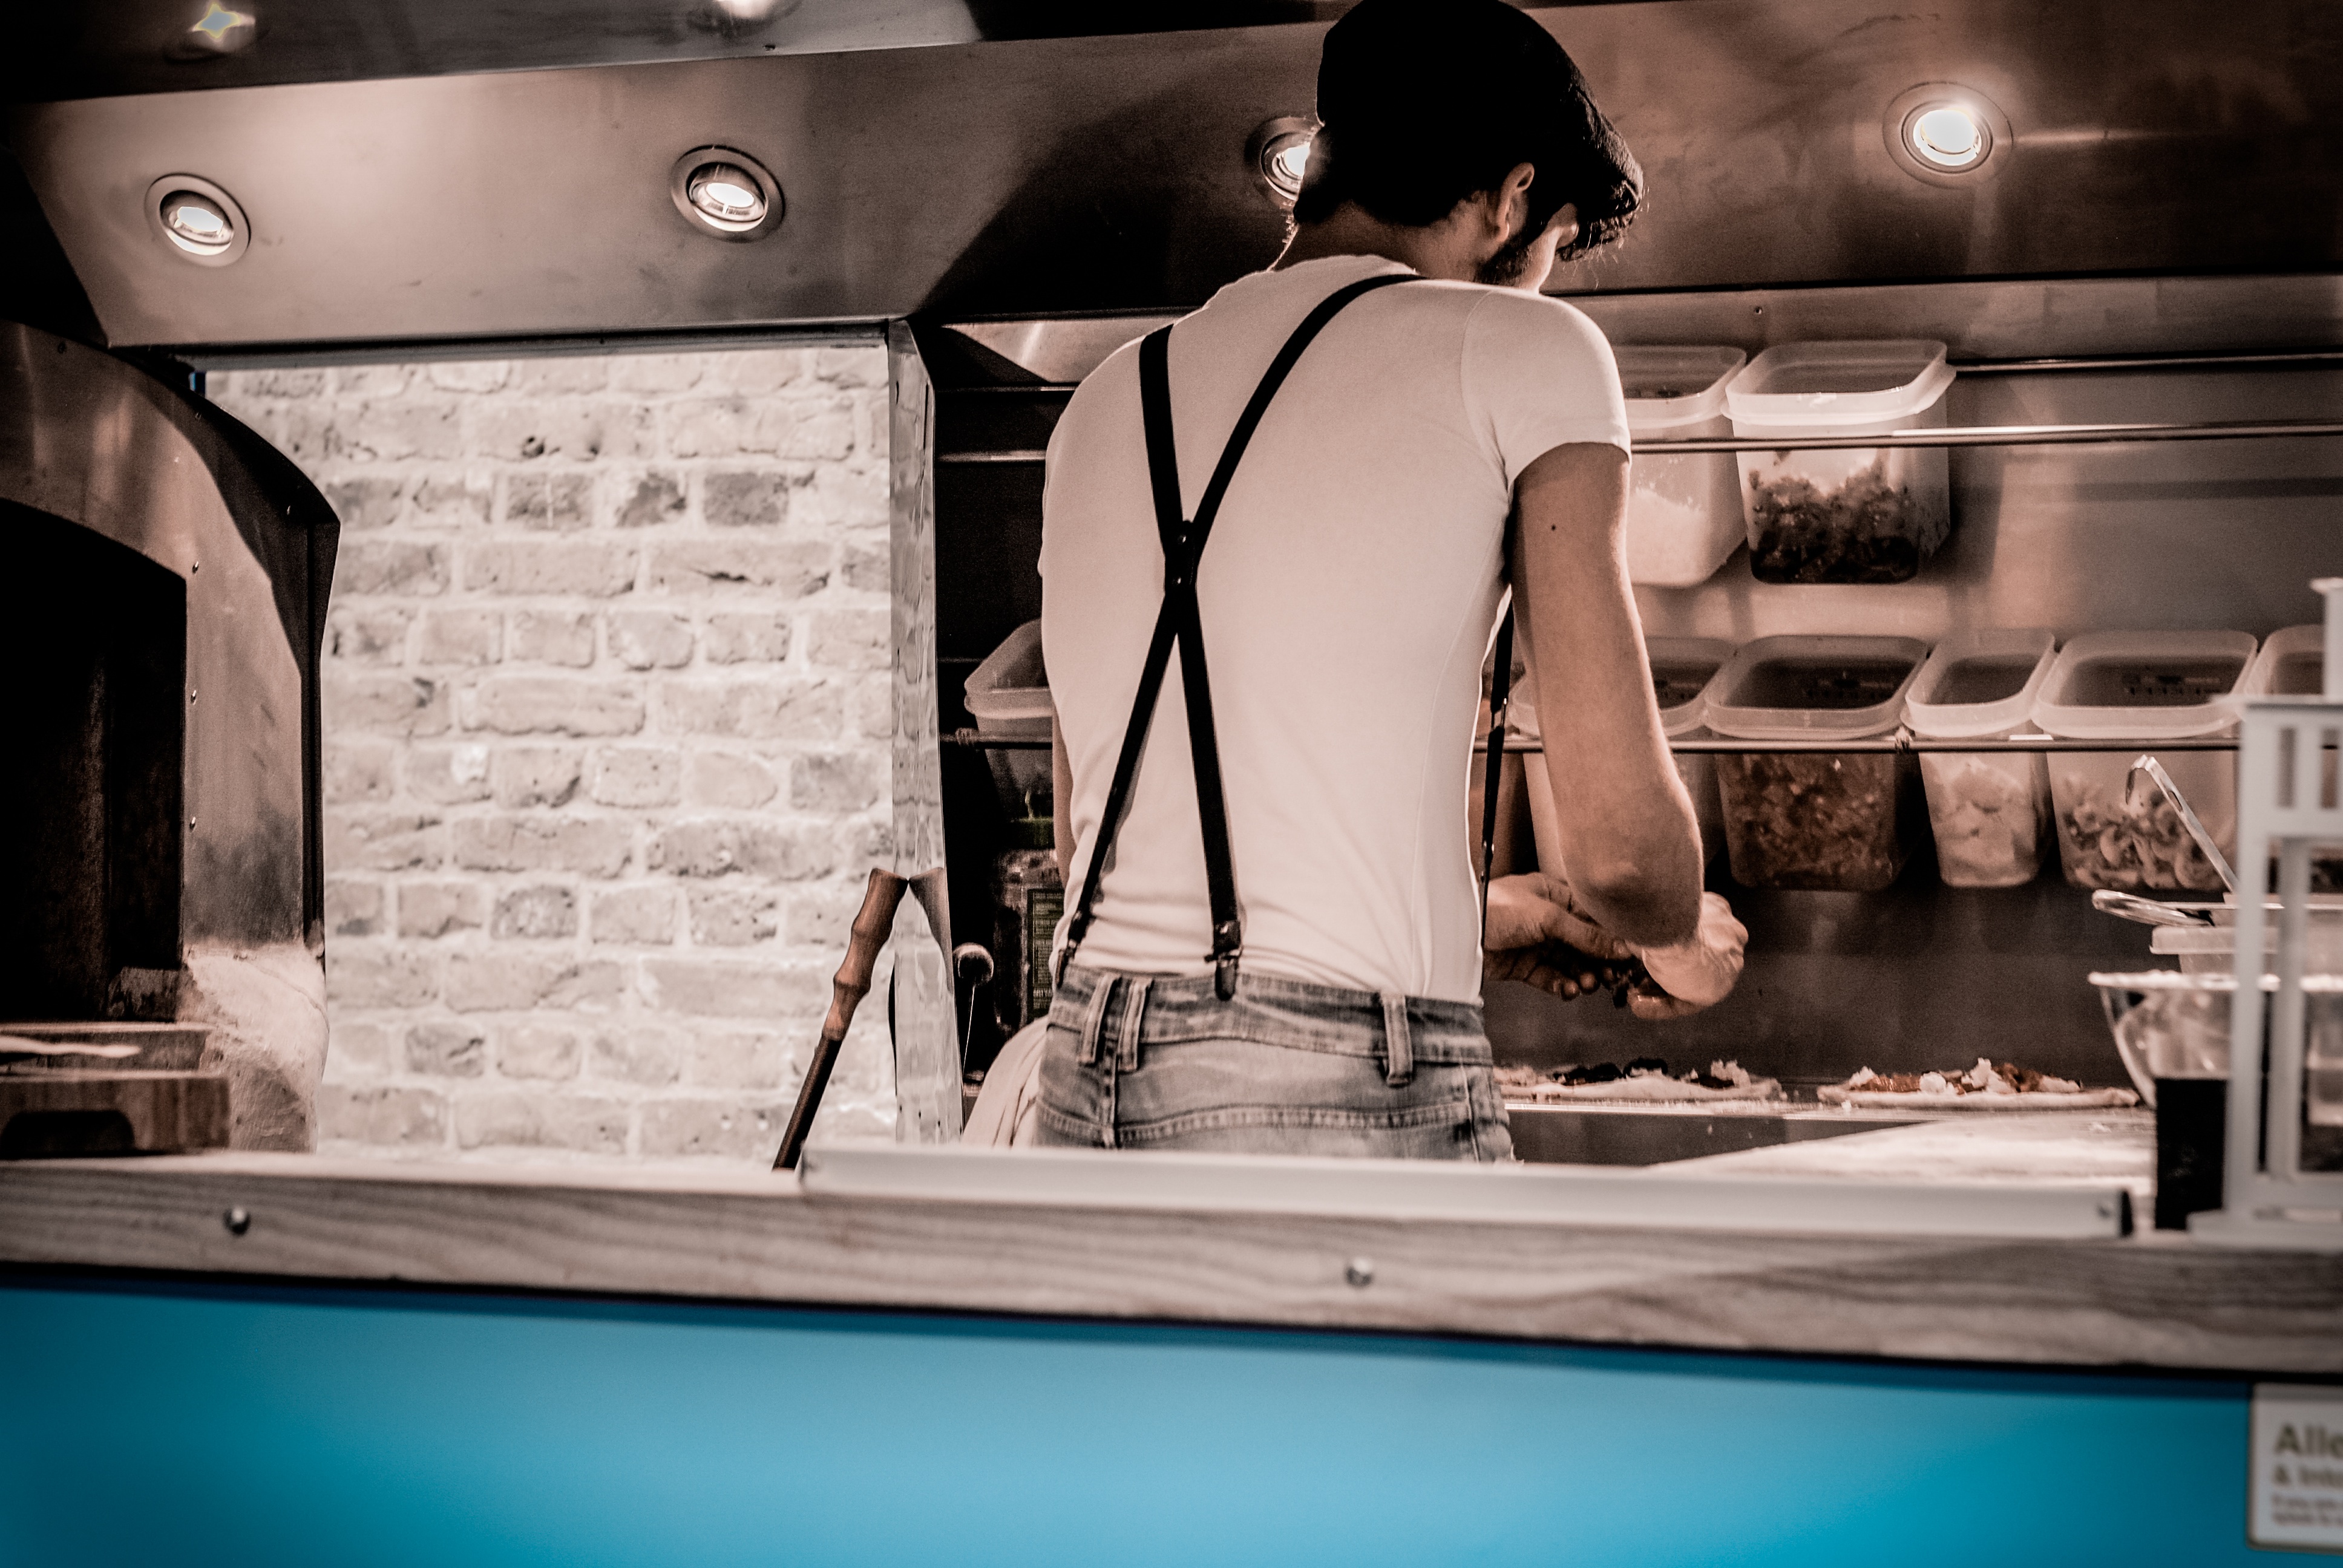
interior design, design, photograph